Stream bed

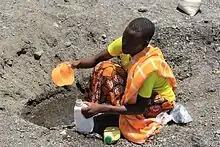
A woman digs in a dry stream bed in Kenya to find water during a drought.

A streambed or stream bed is the bottom of a stream or river and is confined within a channel or the banks of the waterway. Usually, the bed does not contain terrestrial (land) vegetation and instead supports different types of aquatic vegetation (aquatic plant), depending on the type of streambed material and water velocity. Streambeds are what would be left once a stream is no longer in existence. The beds are usually well preserved even if they get buried because the banks and canyons made by the stream are typically hard, although soft sand and debris often fill the bed. Dry, buried streambeds can actually be underground water pockets. During times of rain, sandy streambeds can soak up and retain water, even during dry seasons, keeping the water table close enough to the surface to be obtainable by local people.